Battle of Khe Sanh

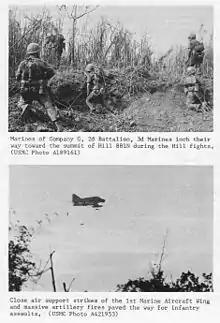
The Hill Fights

Things remained quiet in the Khe Sanh area through 1966. Even so, Westmoreland insisted for it not only to be occupied by the Marines but also for it to be reinforced. He was vociferously opposed by General Lewis W. Walt, the Marine commander of I Corps, who argued heatedly that the real target of the American effort should be the pacification and protection of the population, not chasing the PAVN/VC in the hinterlands.